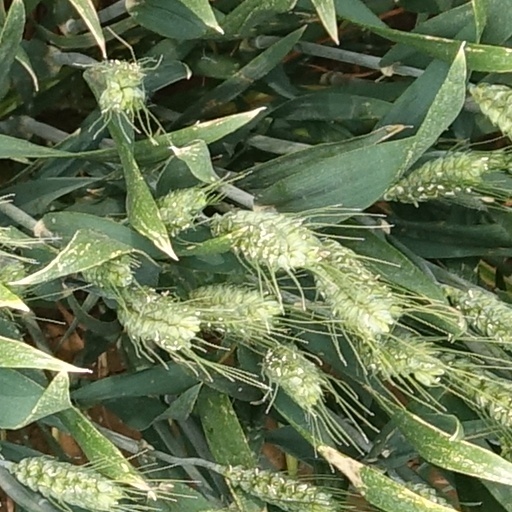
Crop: wheat